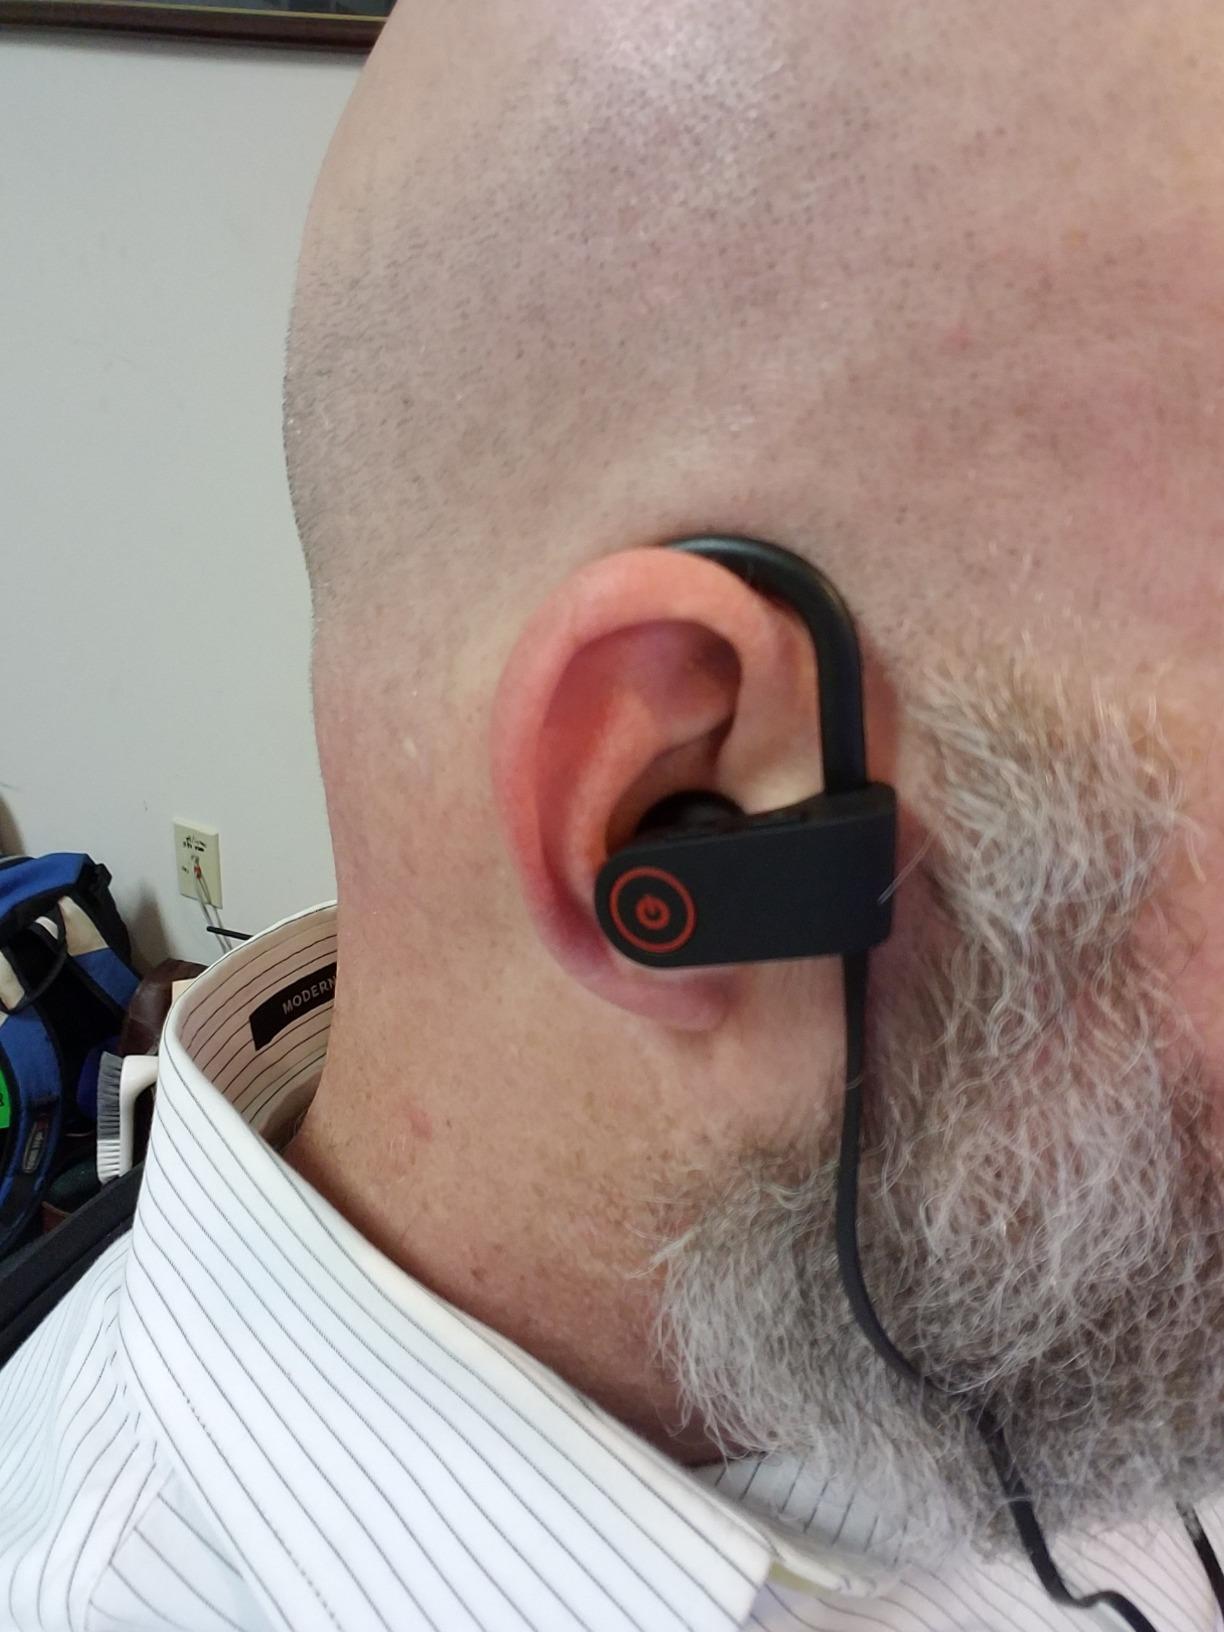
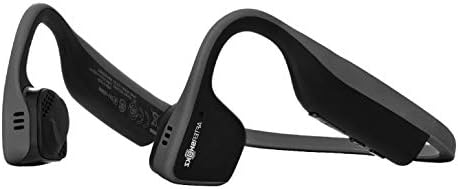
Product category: headphones
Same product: no